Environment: real
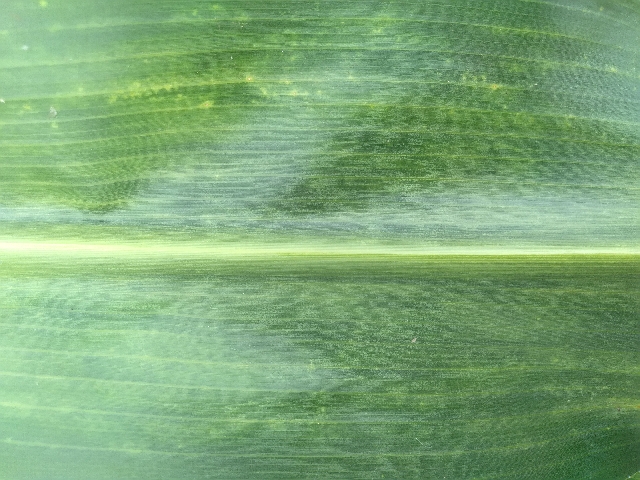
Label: lethal_necrosis